Francesca Gargallo

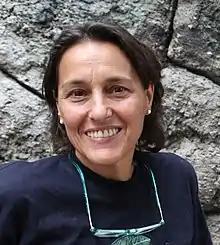
Gargallo in 2012

Francesca Gargallo (25 November 1956 – 3 March 2022) was a Sicilian-born Mexican writer and poet.